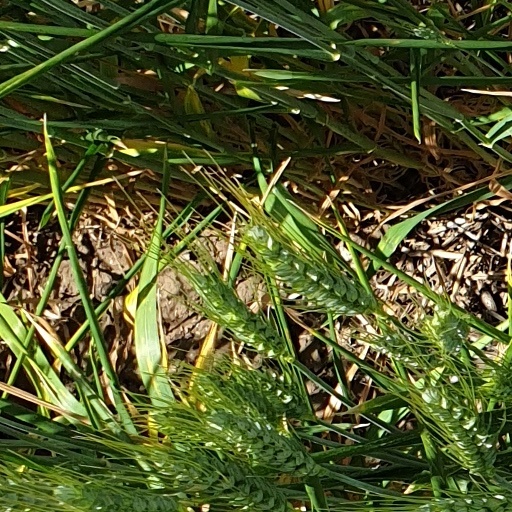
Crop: wheat